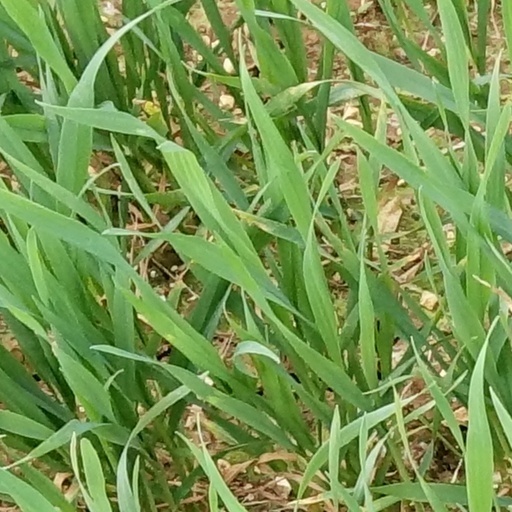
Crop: wheat